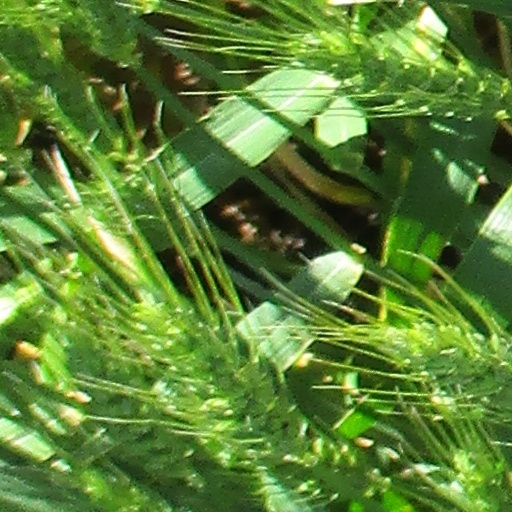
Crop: wheat